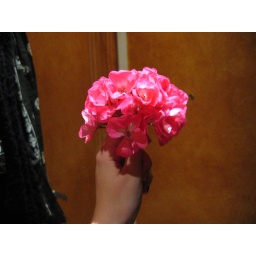
found these flowers on the floor in the metro tonight